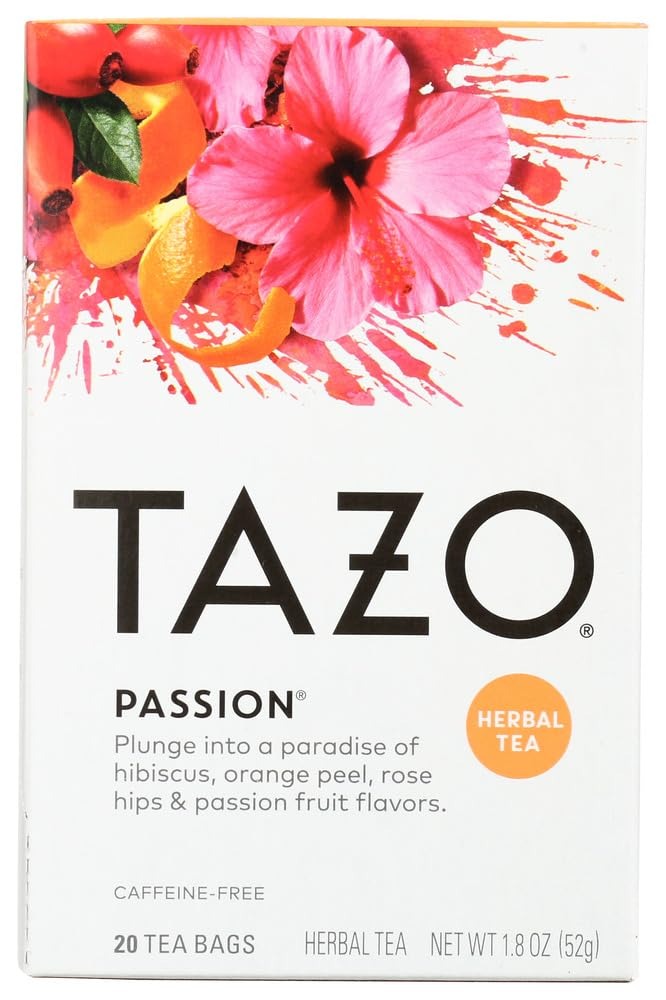
Item Name: Tazo Passion Herbal Infusion Tea, Caffeine Free, 20-Count Tea Bags (Pack of 6) ( Value Bulk Multi-pack)
Product Description: Tazo Herbal Tea Caffeine Free Passion is a magical blend of hibiscus, lemongrass, rose hips, mango and passion fruit flavors for passion pleasing tea experience! Tazo Herbal Tea Caffeine Free Passion begins life when luscious hibiscus flowers are combined with the subtle citrus notes of lemongrass and tart Chilean rose hips. Natural tropical flavors of mango and passion fruit are mixed in, and the whole concoction is blended together under the watchful eye of a certified tea shaman. The result is bold and flavorful and should dispel any notion that herbal infusions are weak and watery.
Value: 6.0
Unit: Count

Price: 14.5